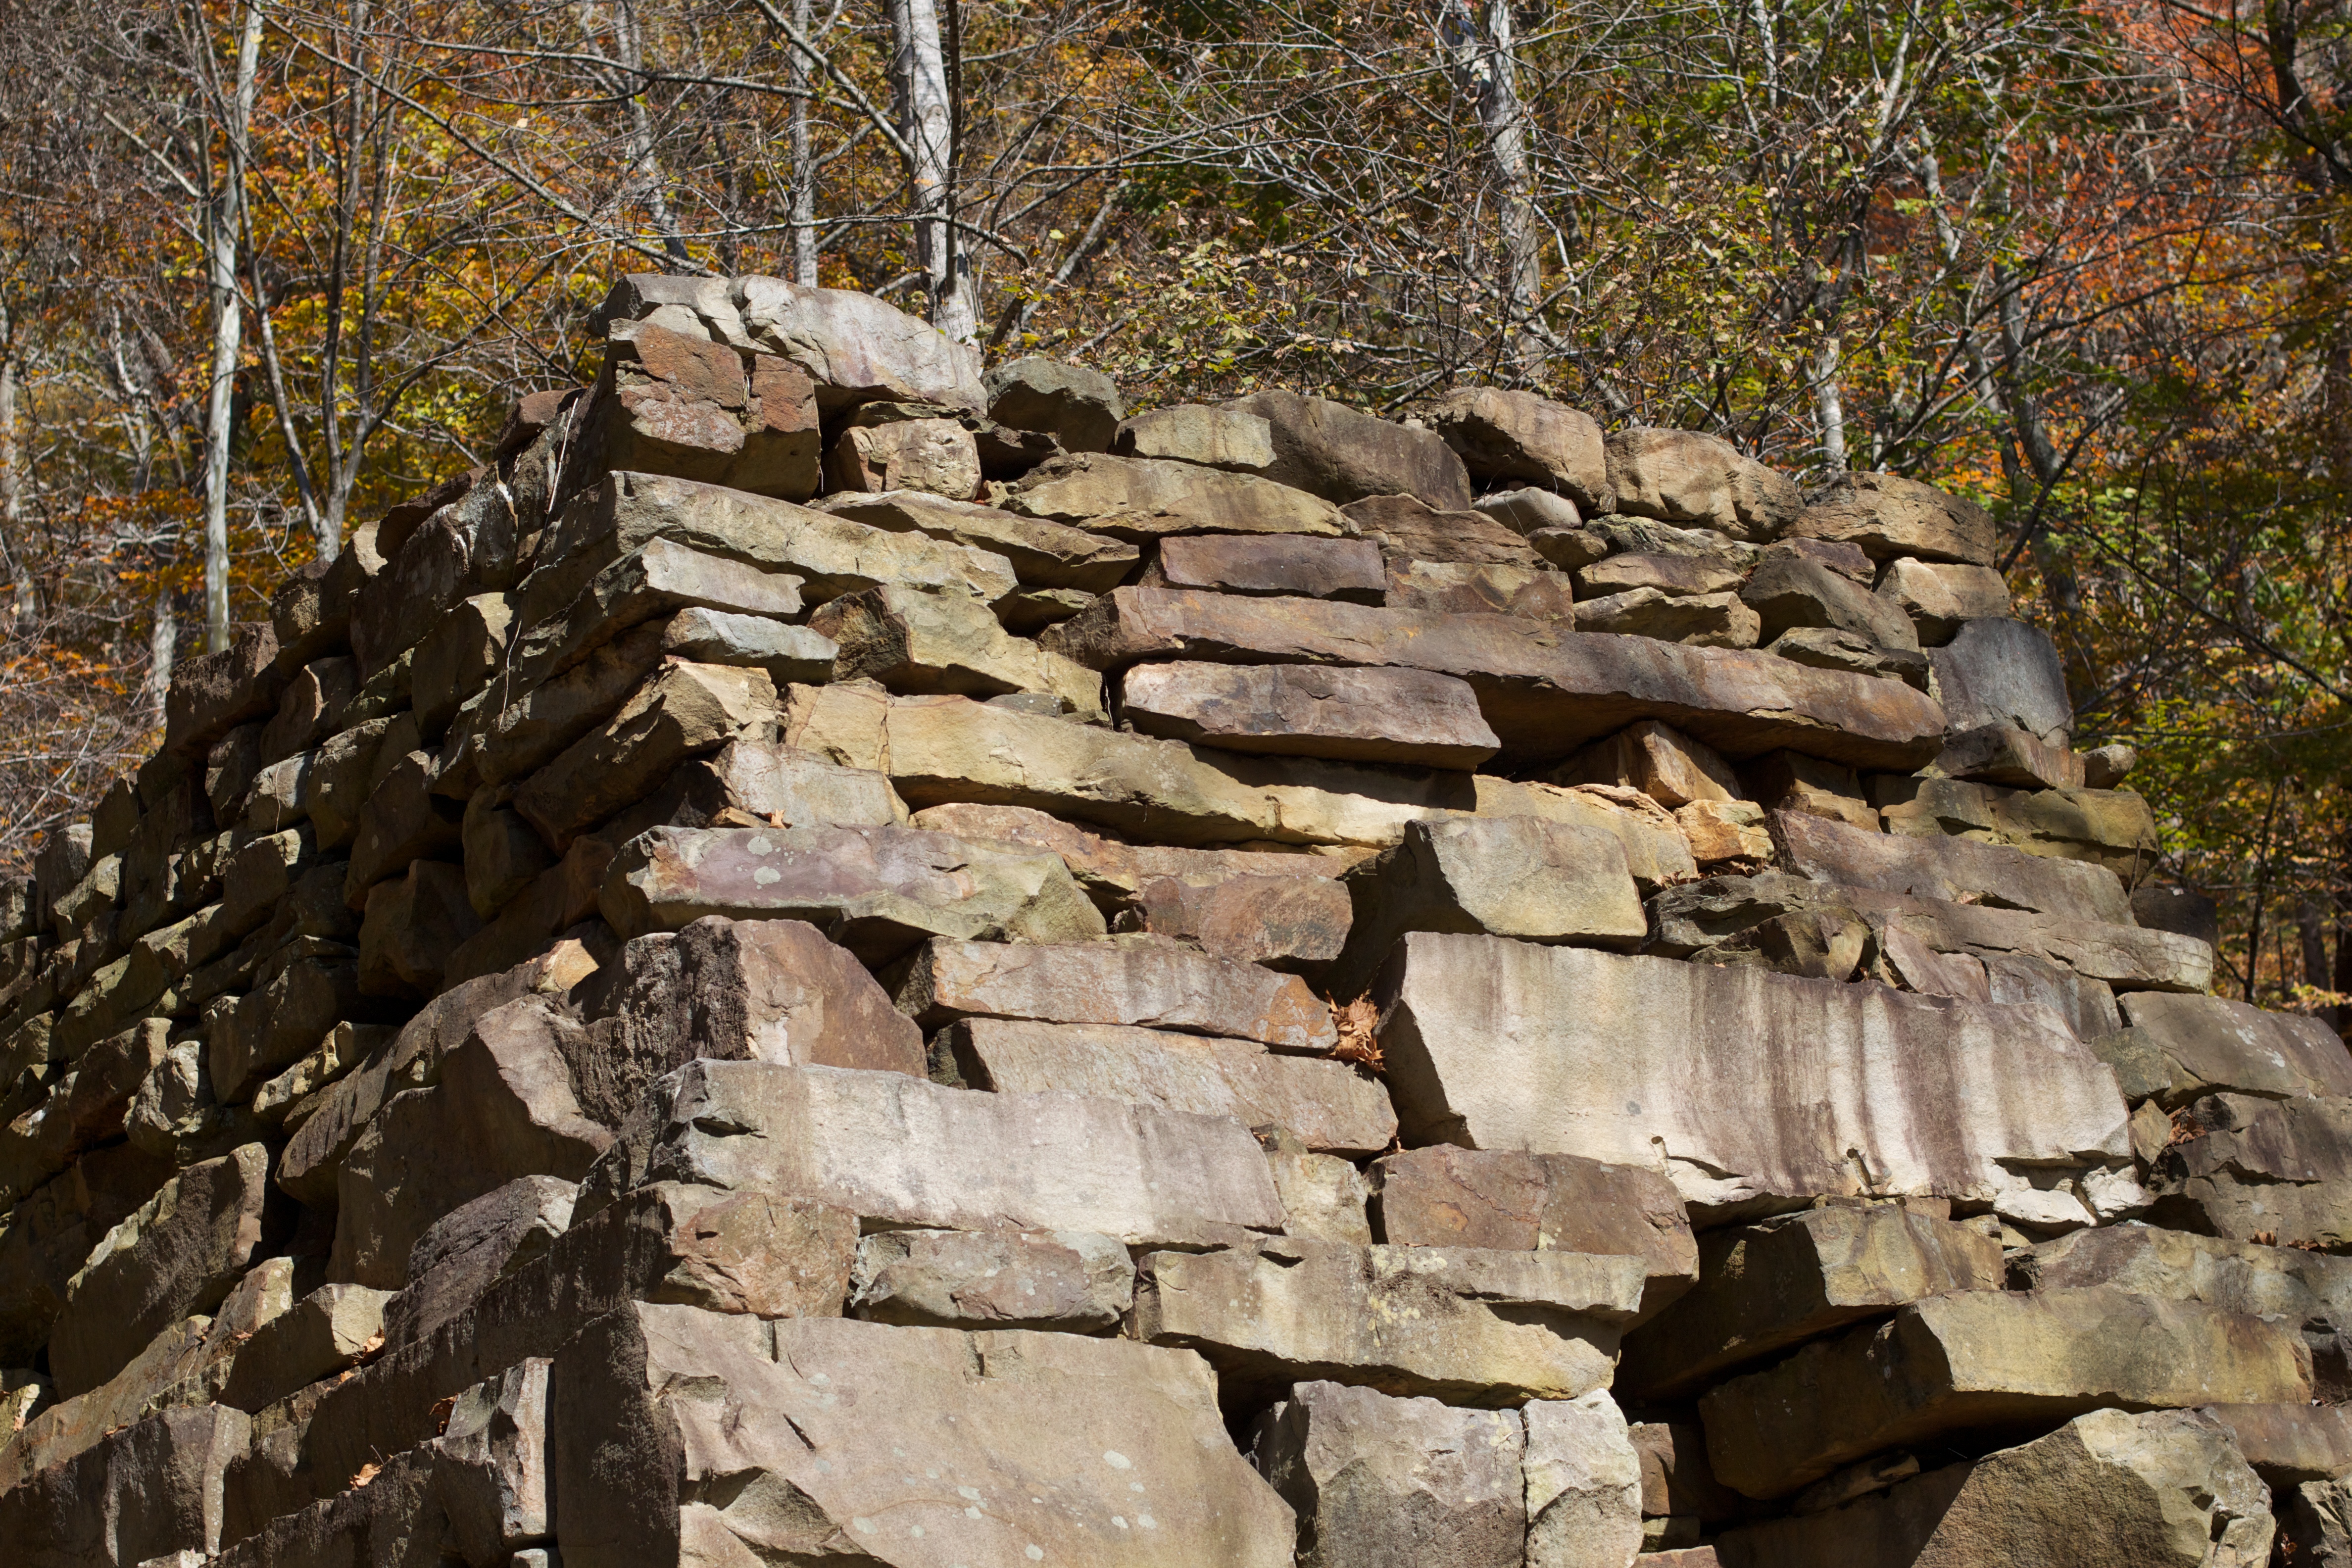
tree, rock, wood, trunk, wall, autumn, stone wall, material, geology, ruins, boulder, odyssey, ancient history